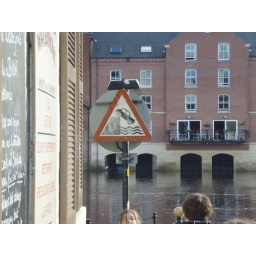
Just a street sign in York